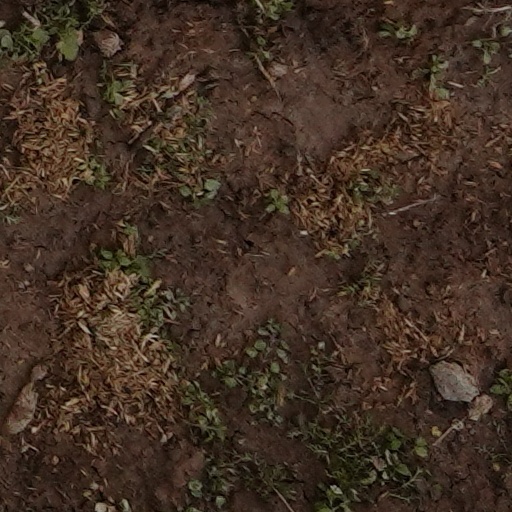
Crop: wheat